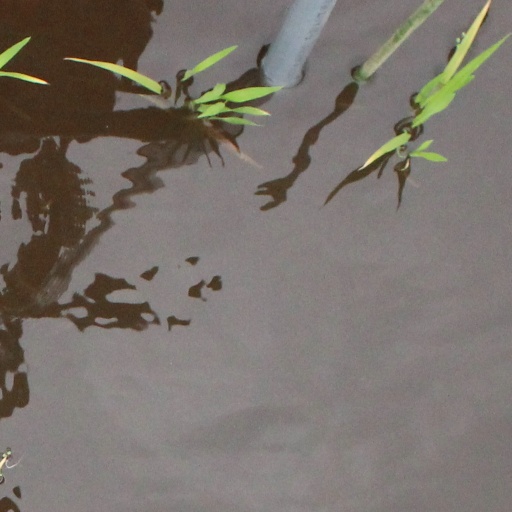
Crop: rice